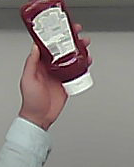
Product: heinz_ketchup